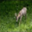
Label: deer